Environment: real
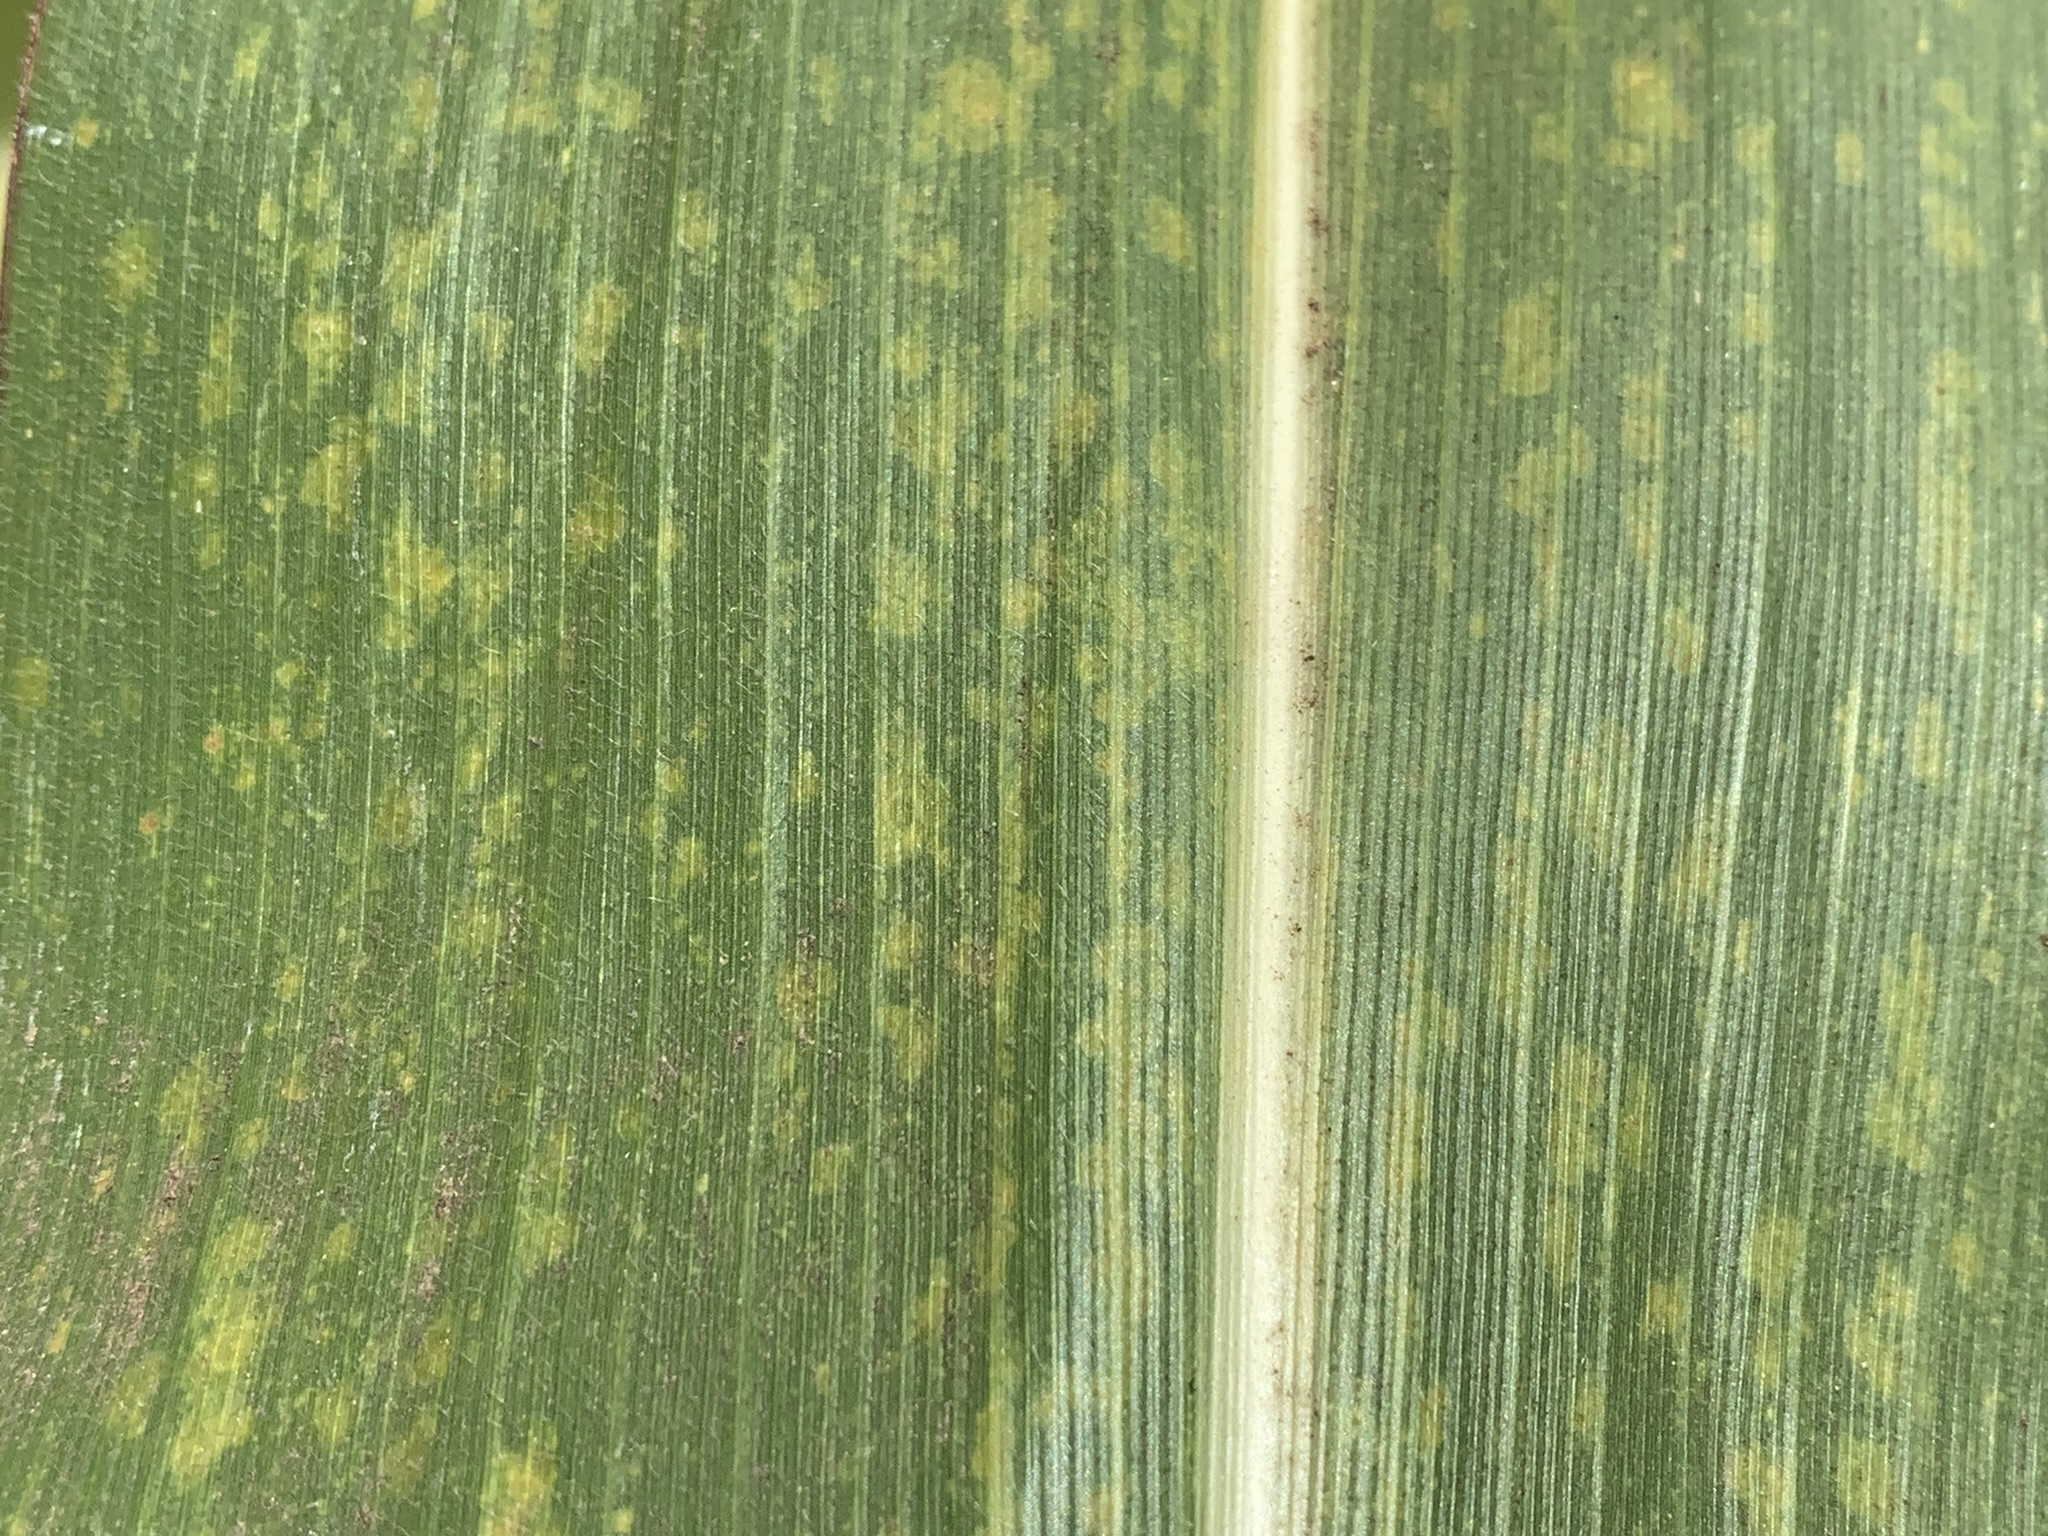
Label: lethal_necrosis